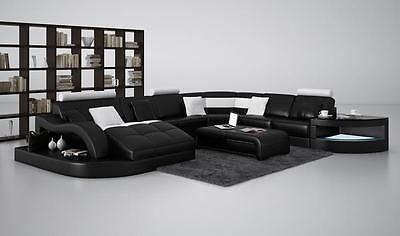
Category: sofa